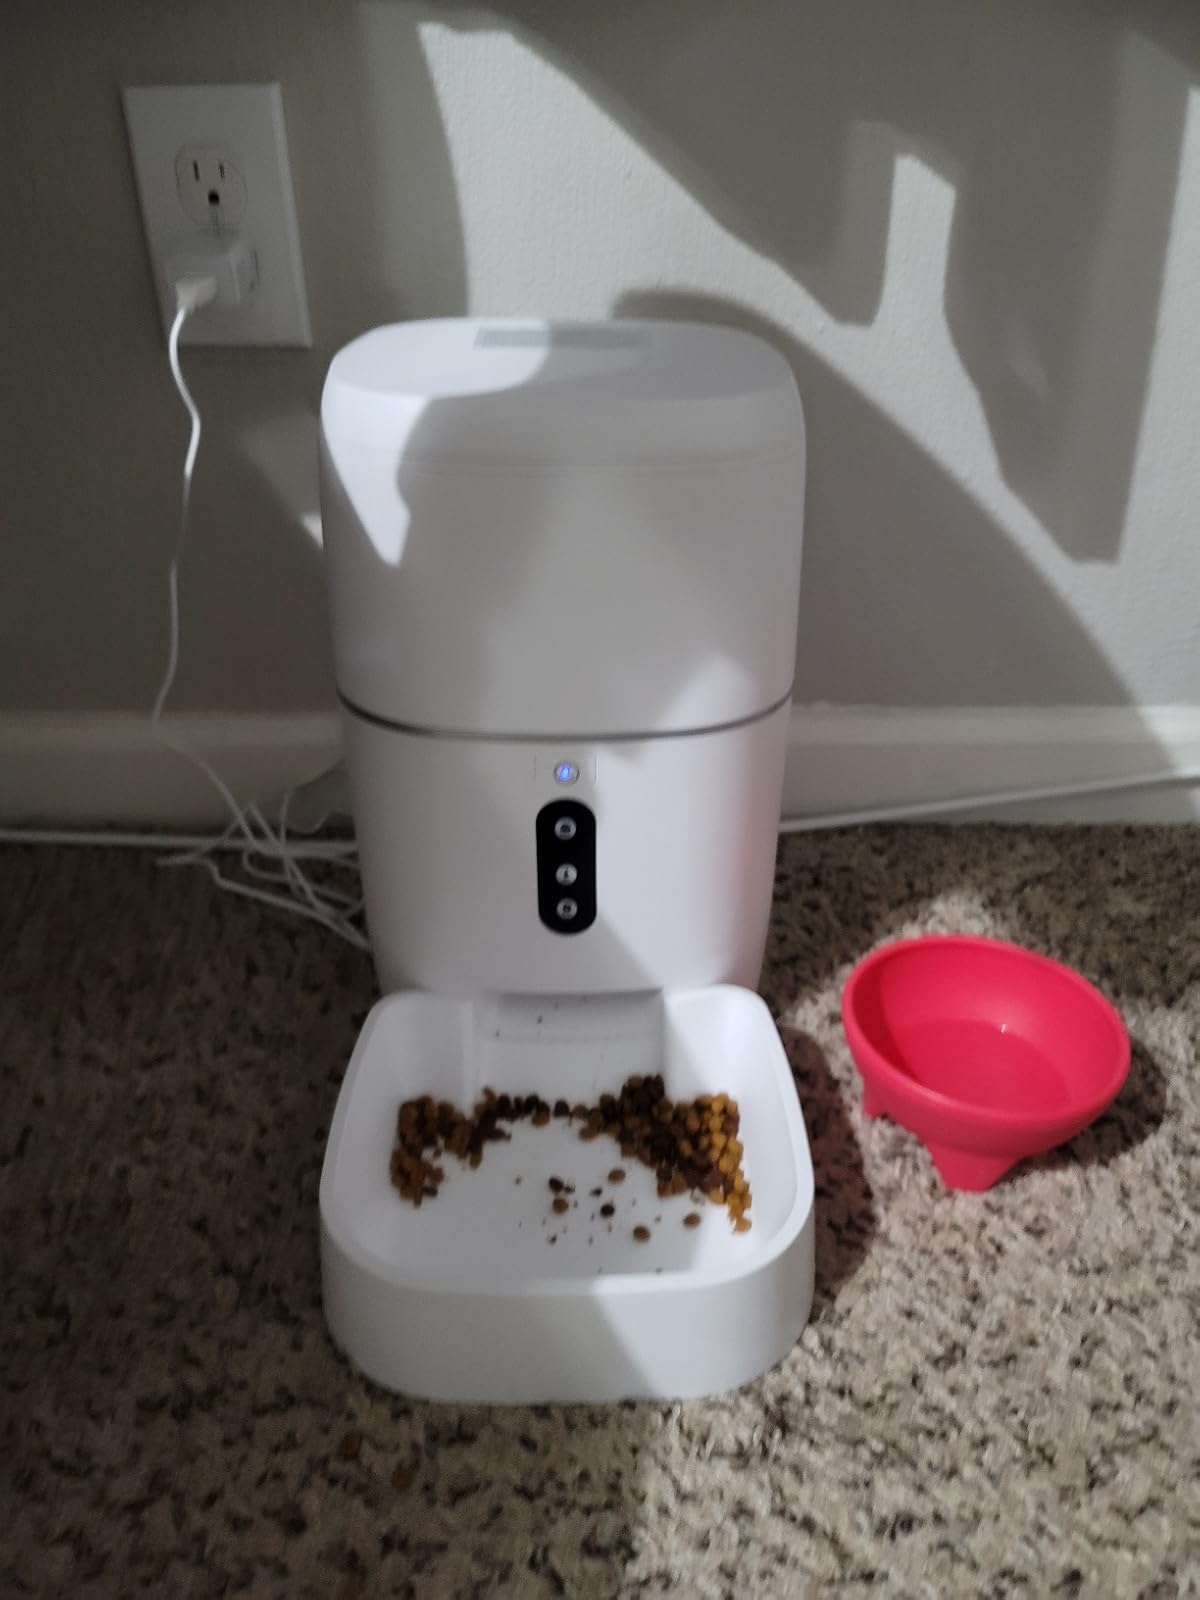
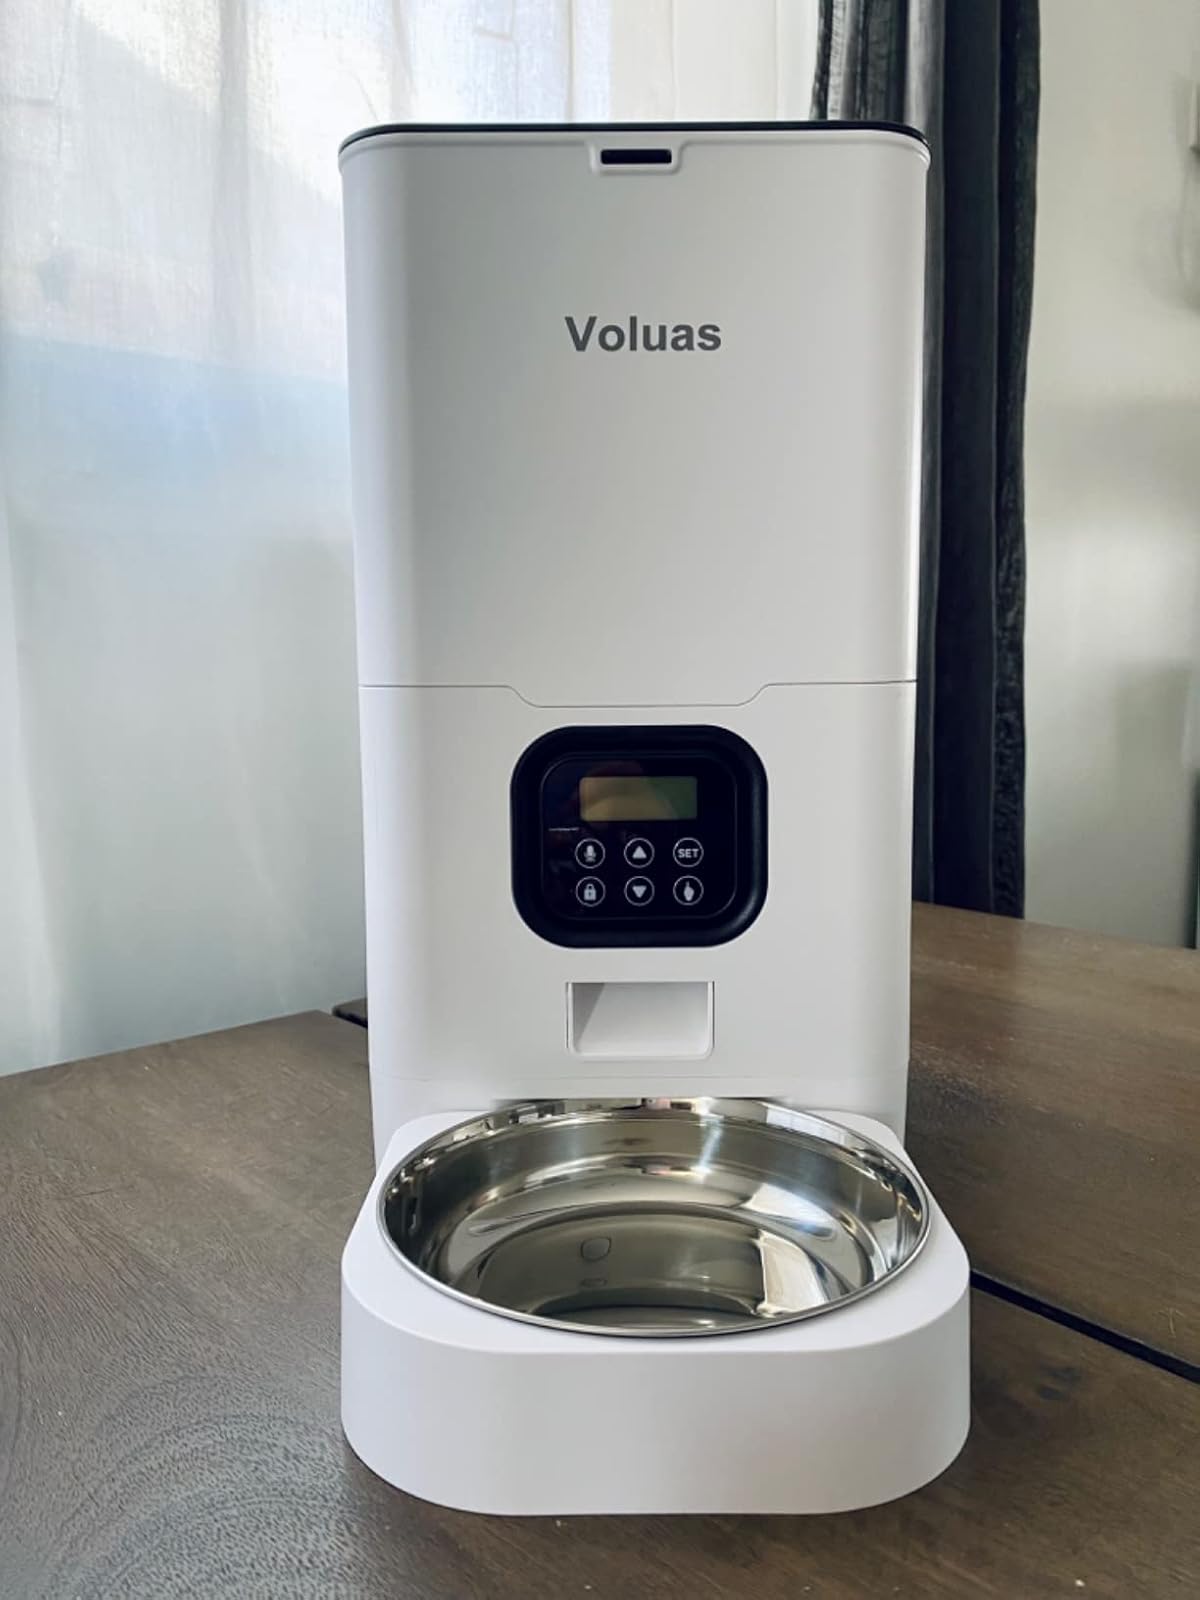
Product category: items_feeder
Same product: no